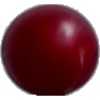
Label: Cherry Wax Red 1